Shankar Tucker

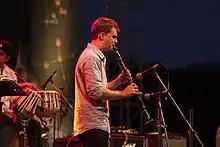
Shankar Tucker at NH7 Weekender 2013

Shankar Tucker is an American clarinetist and music composer. He rose to fame with the popularity of his YouTube music channel "The ShrutiBox".